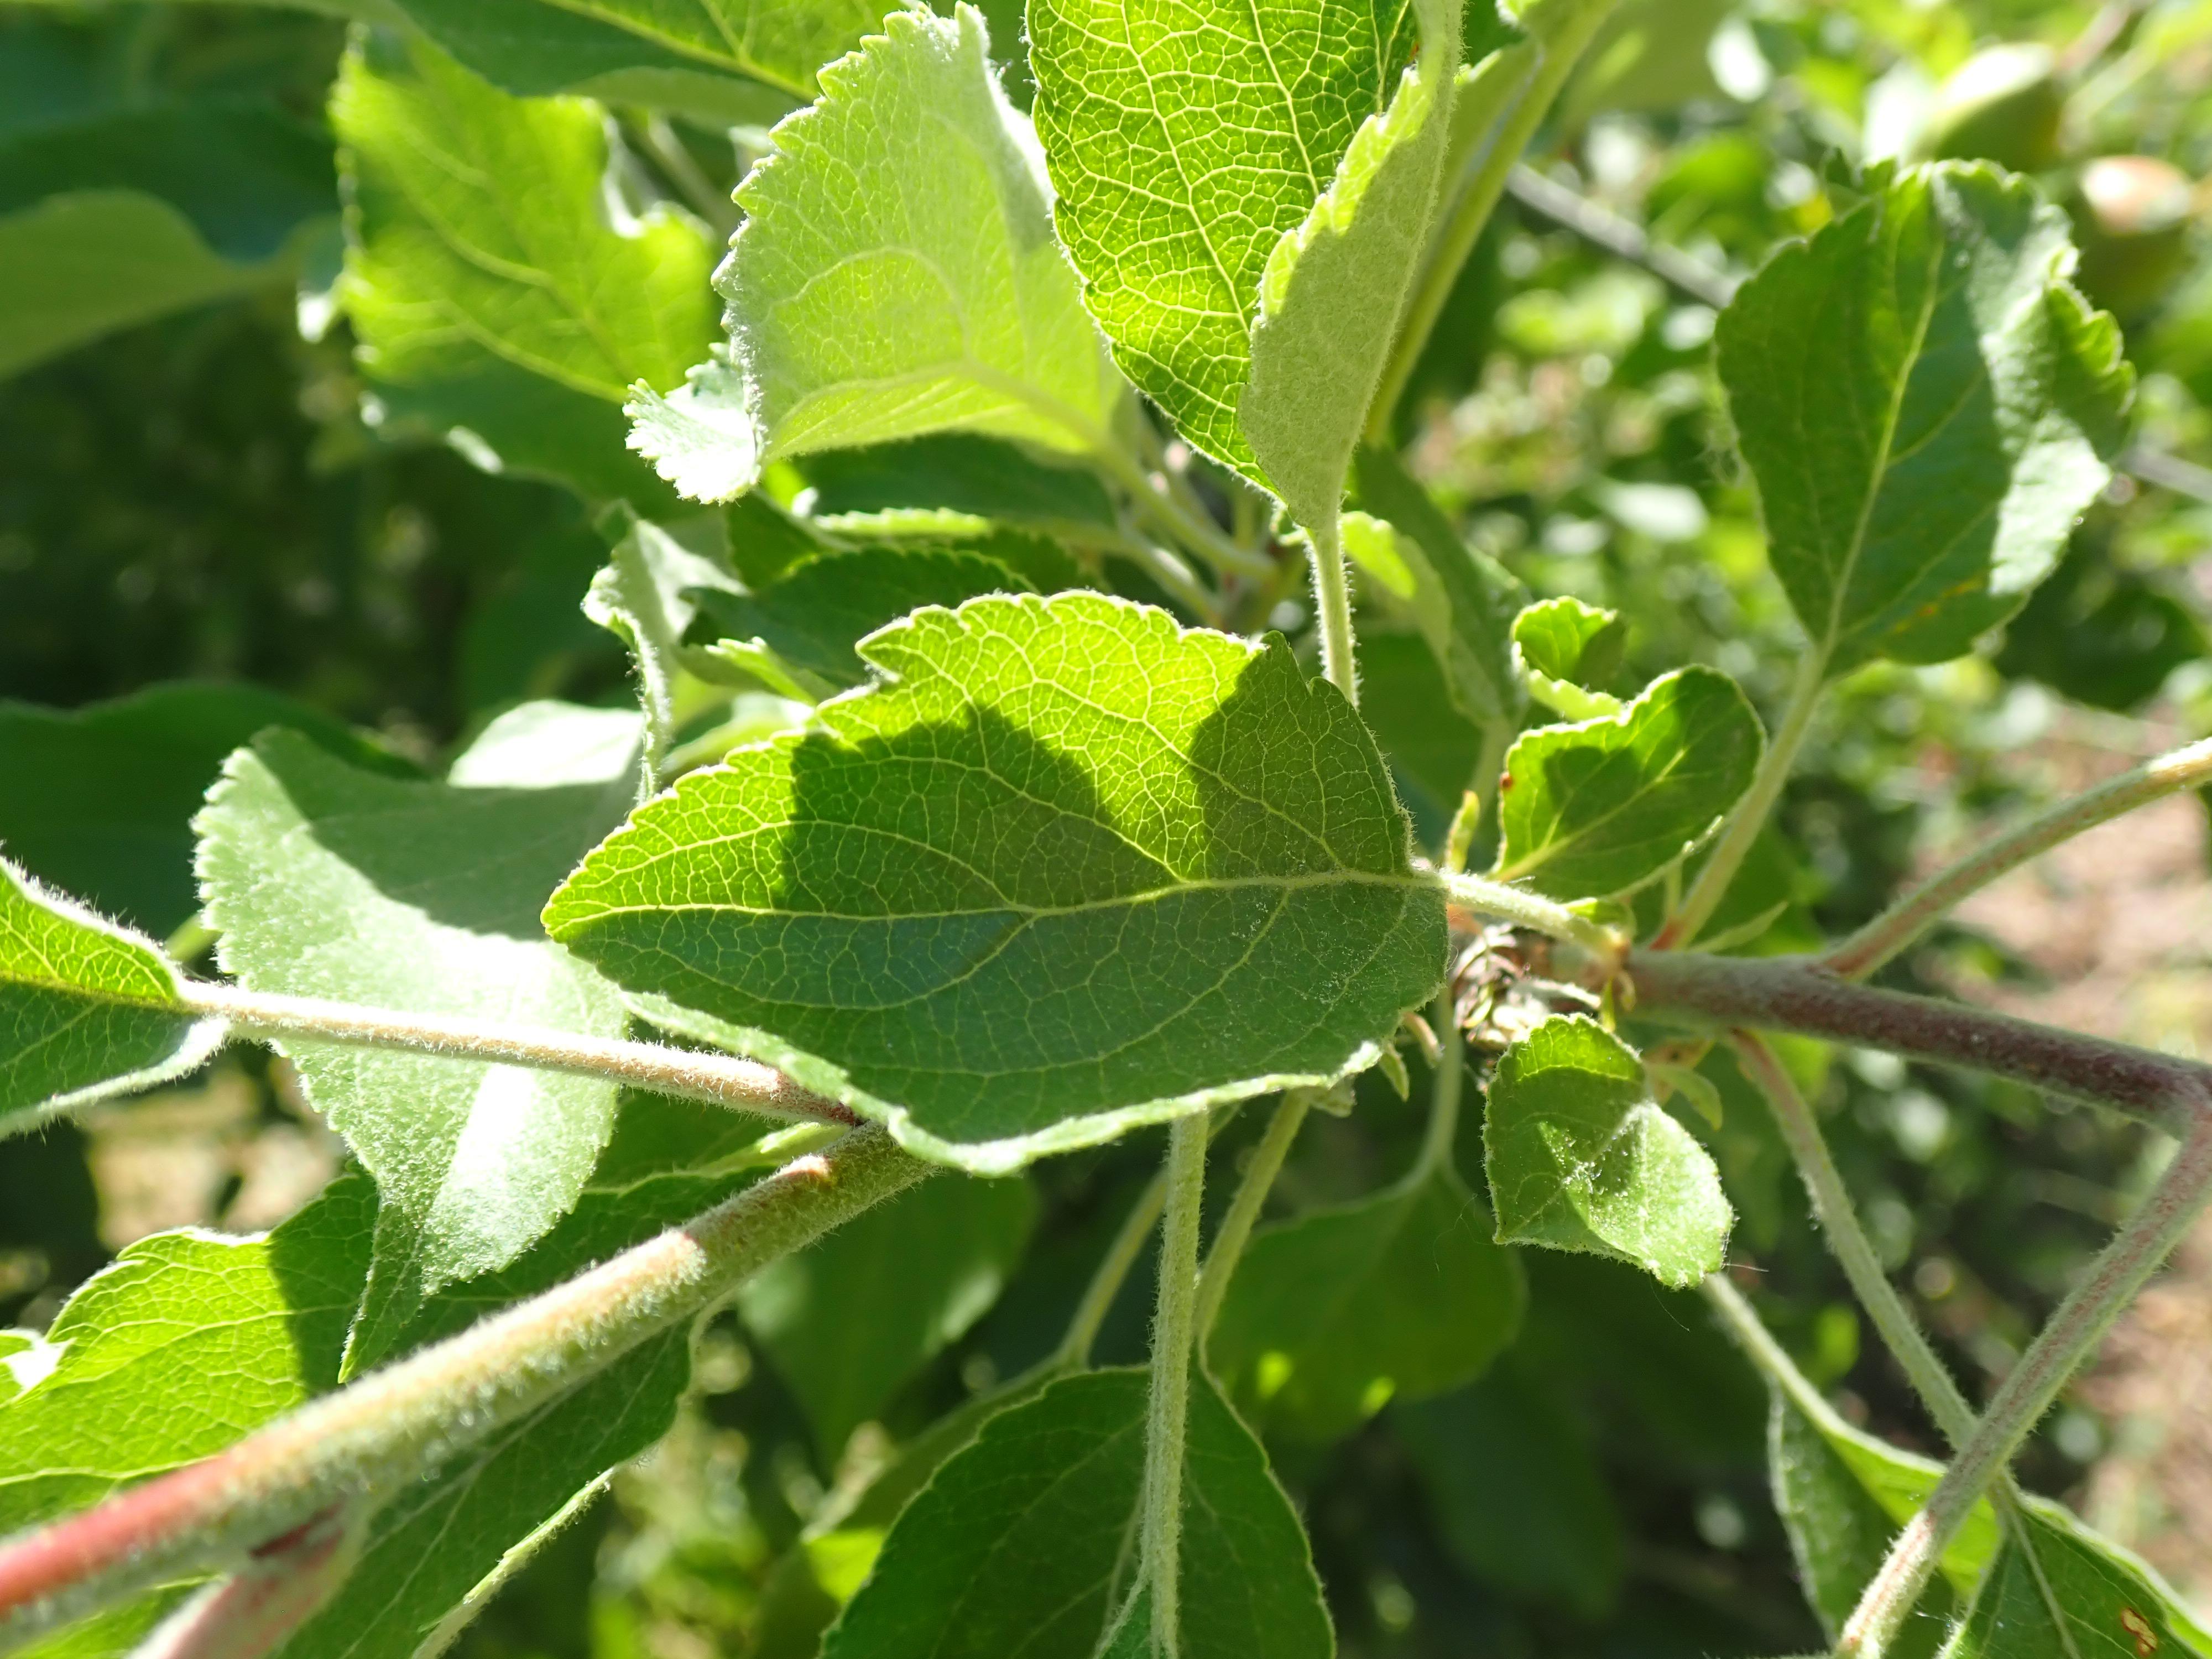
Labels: healthy